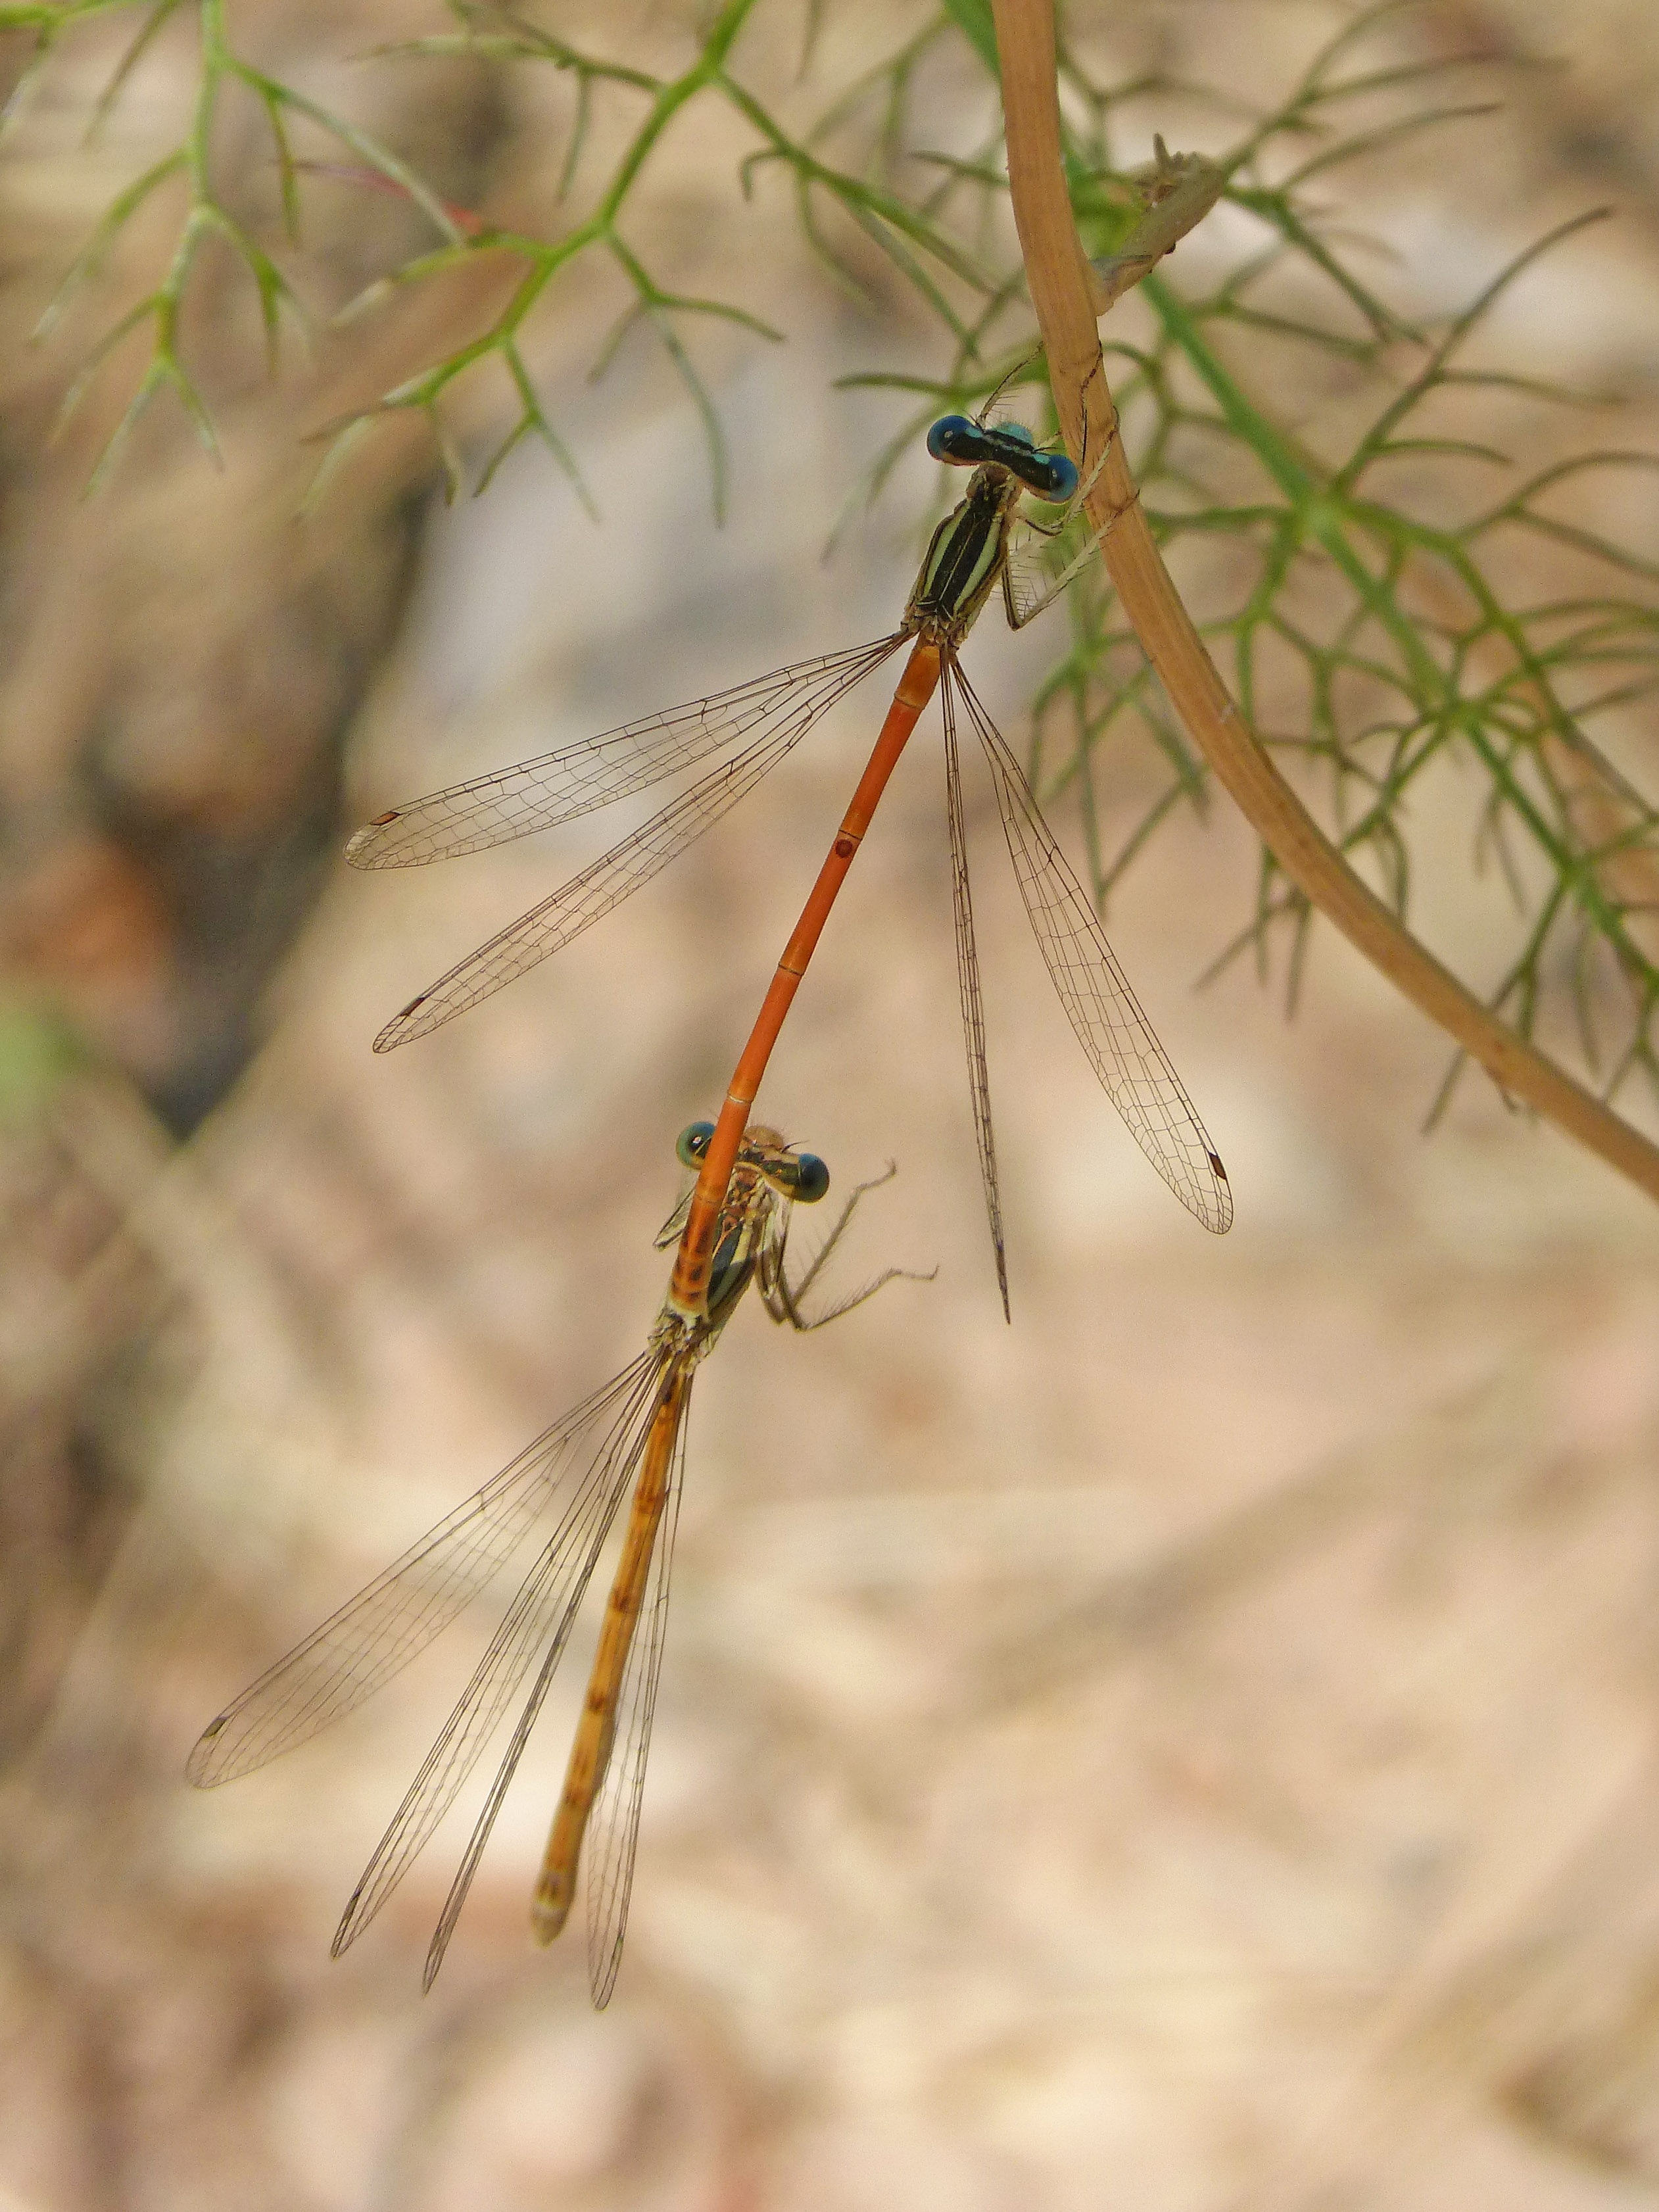
branch, insect, fauna, invertebrate, twig, close up, dragonfly, insects, reproduction, damselfly, copulation, macro photography, arthropod, flying insects, dragonflies, dragonflies mating, insects mating, grass family, plant stem, dragonflies and damseflies, net winged insects